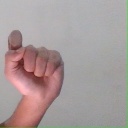
अक्षर: घ